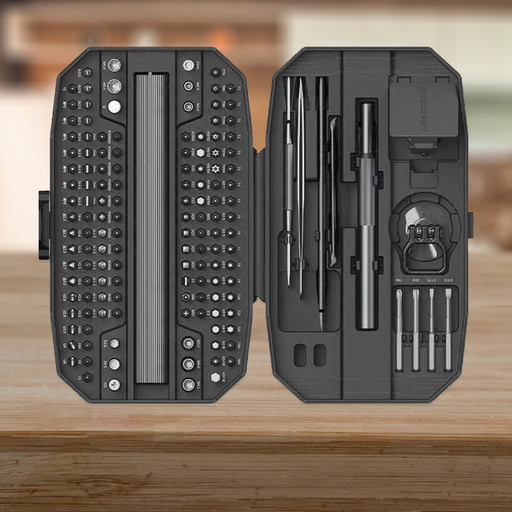
קטגוריה: שתי מתנות לבחירה
תיאור: סט מברגים לתיקון
דגם: N-153
מידע נוסף: מתנה קטנה